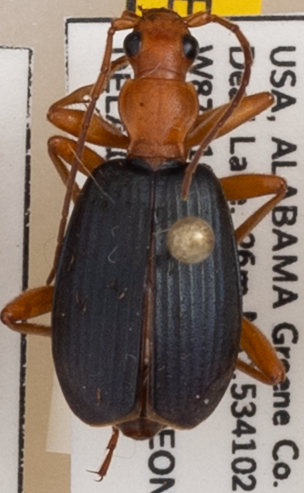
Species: Brachinus alternans
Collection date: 2021-07-27
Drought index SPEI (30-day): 0.662
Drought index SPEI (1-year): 1.01
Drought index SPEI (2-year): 2.09